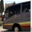
Label: bus